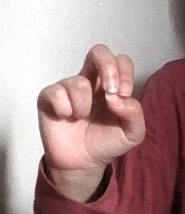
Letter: gaaf